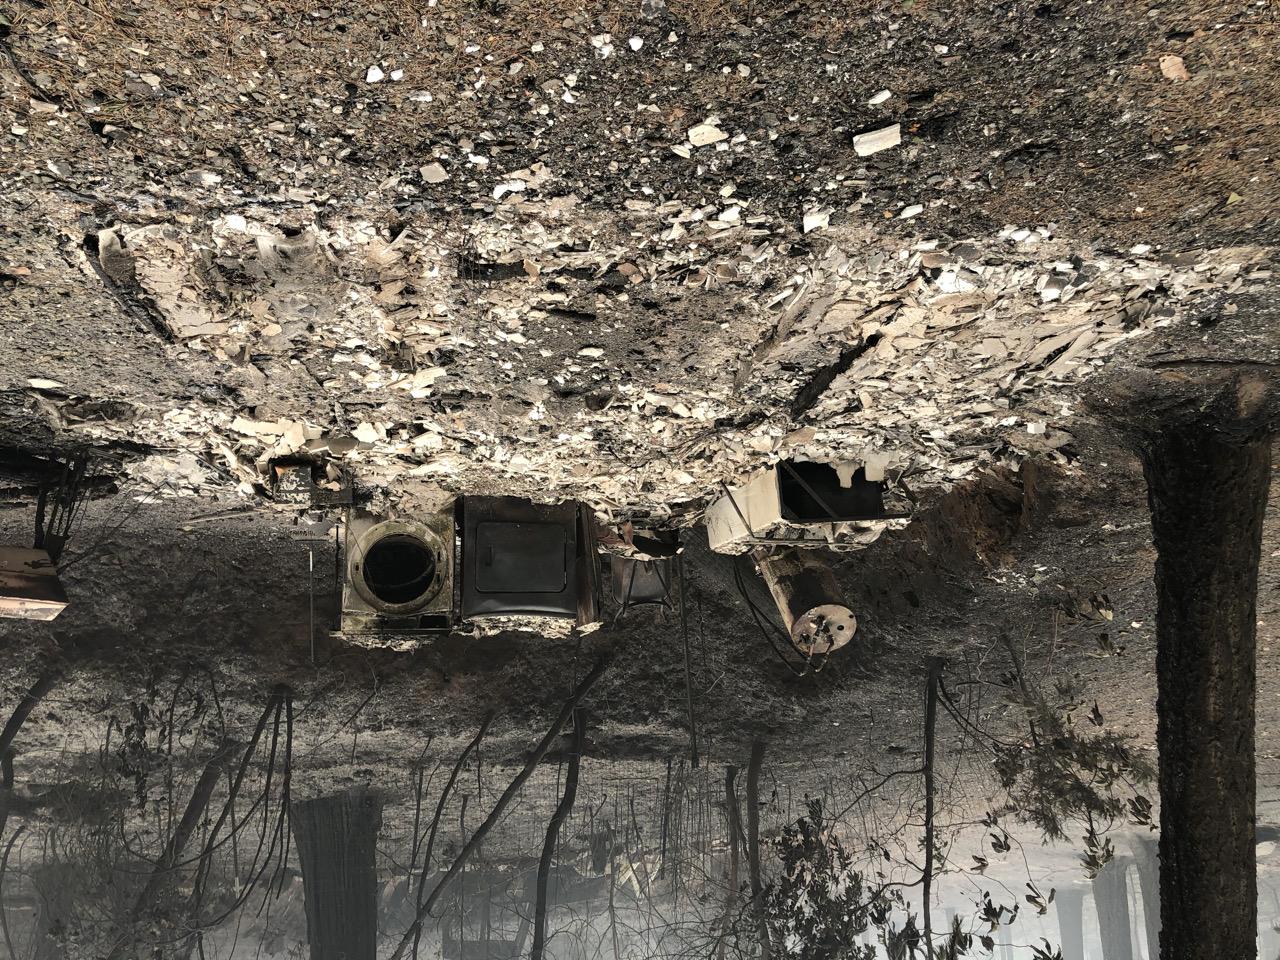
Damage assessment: destroyed